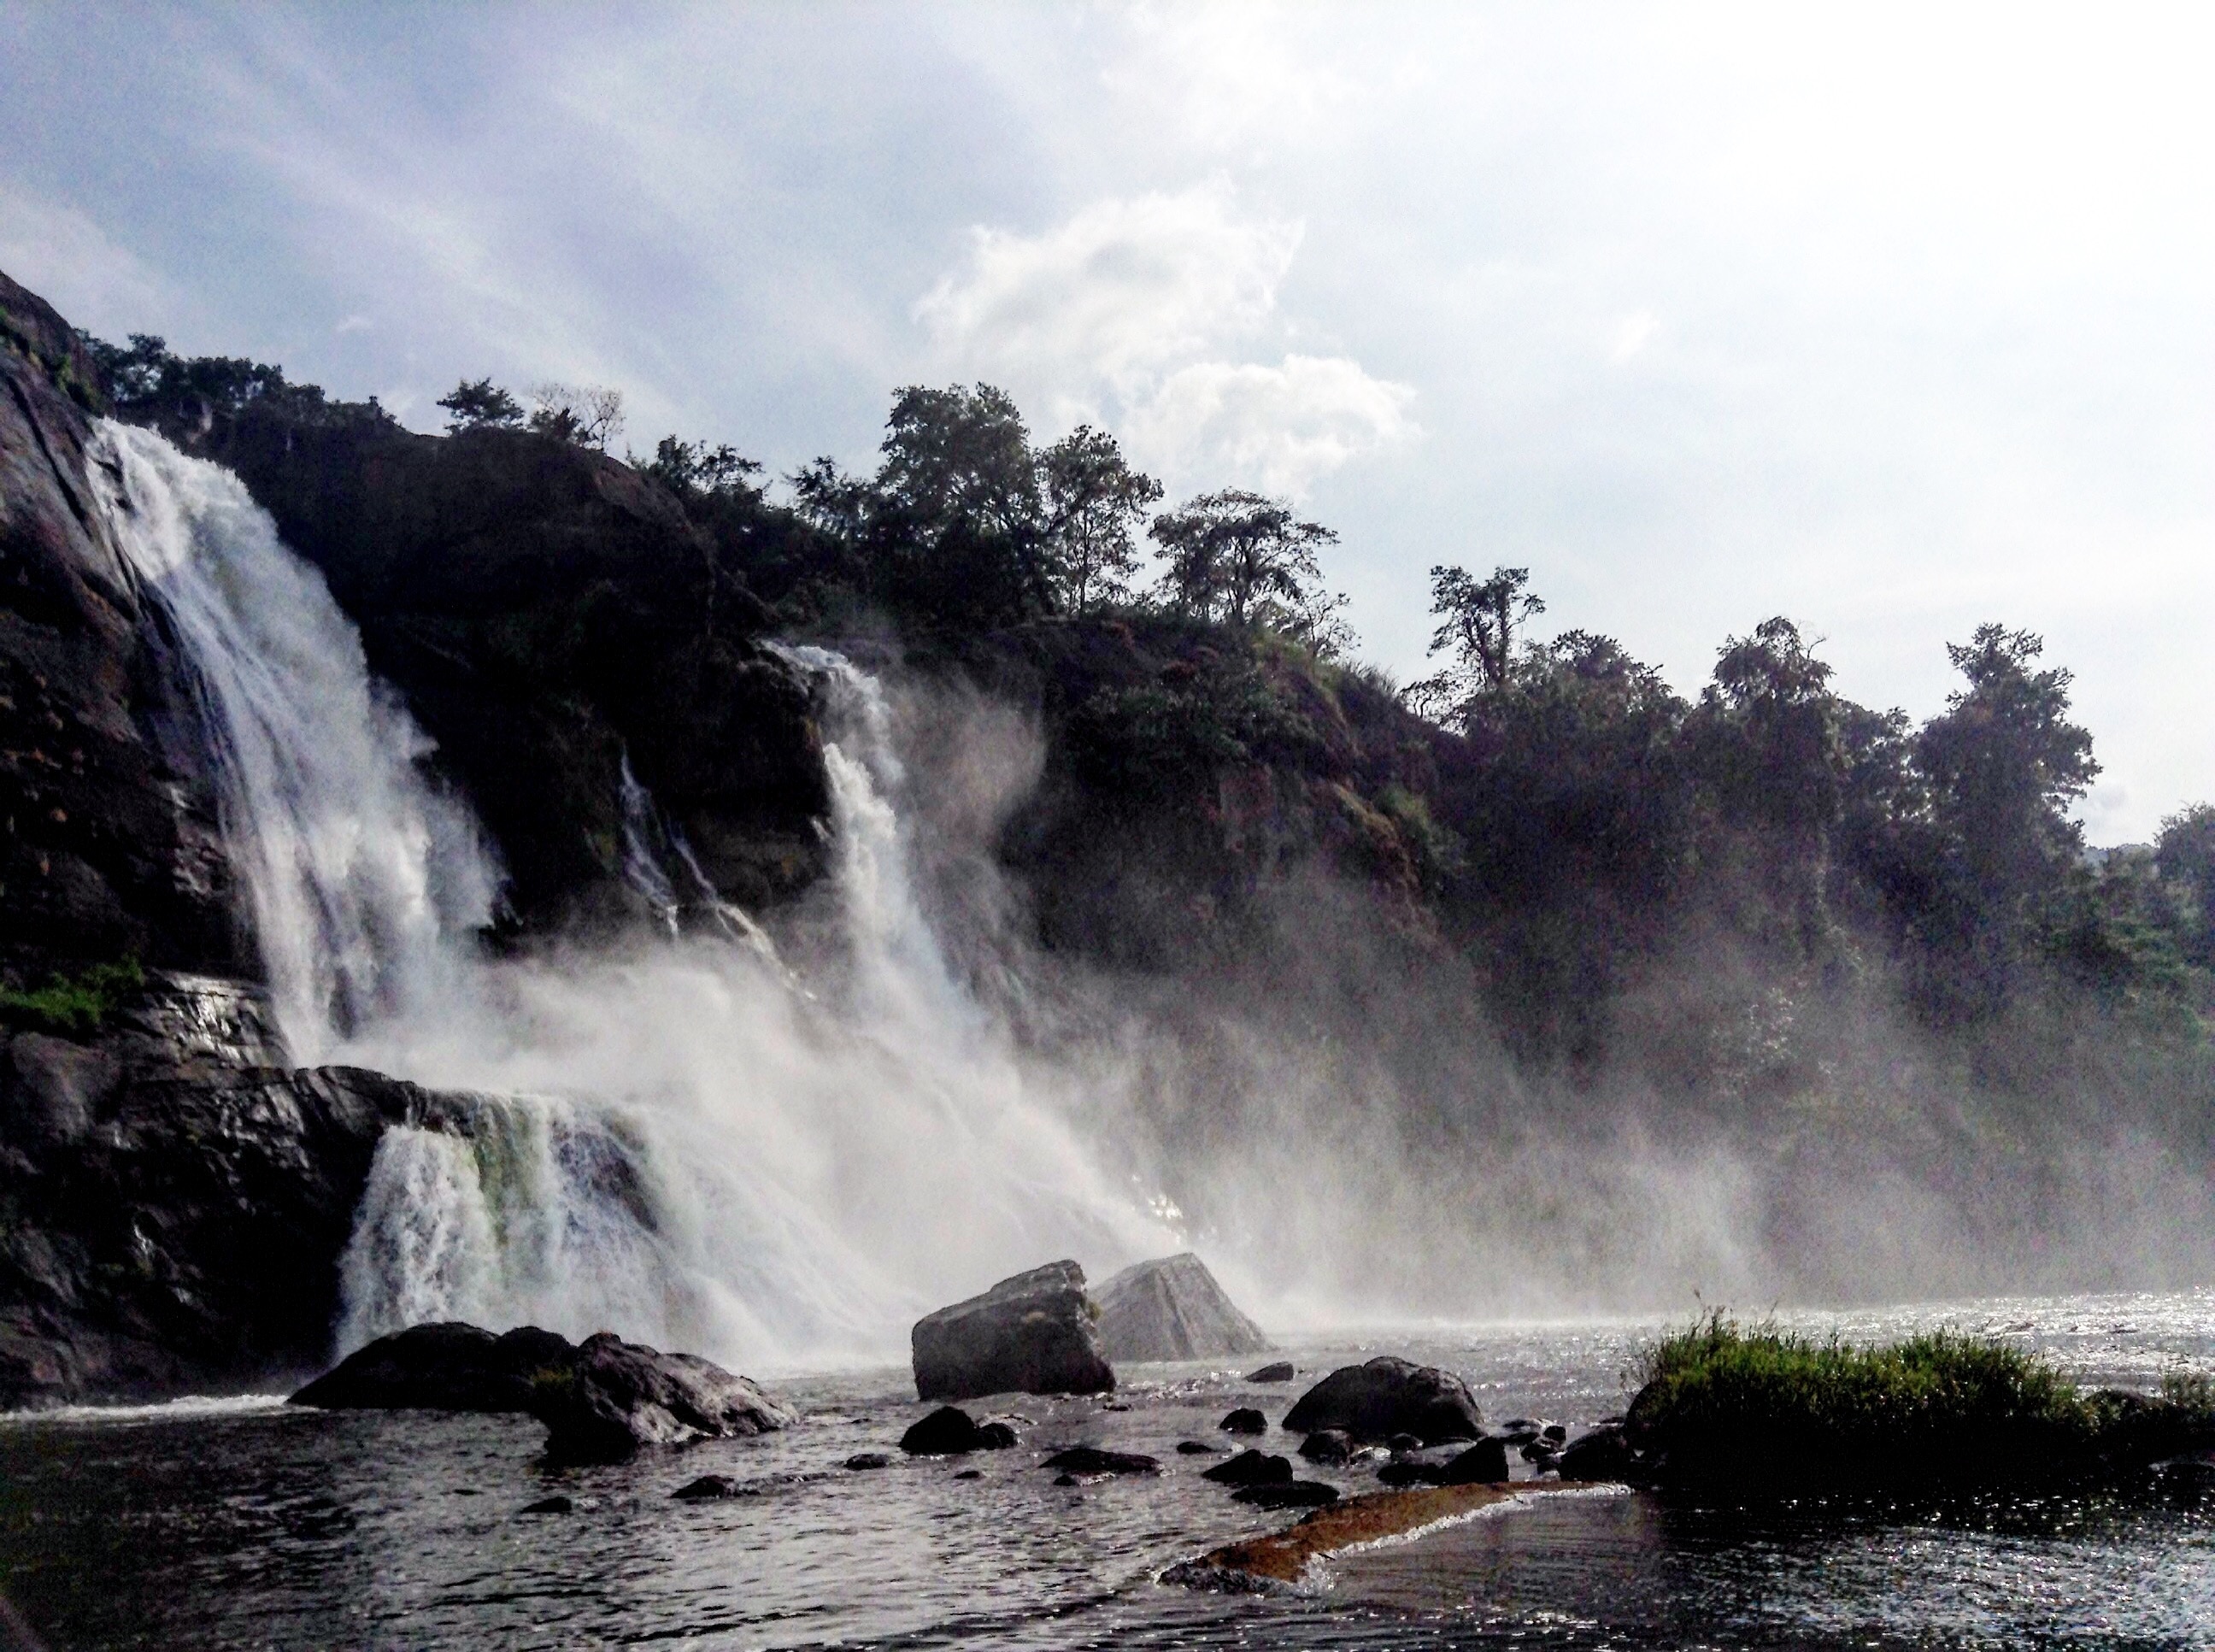
sea, coast, water, rock, waterfall, wave, river, rapid, body of water, water feature, atmospheric phenomenon, wind wave